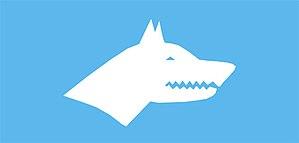
Kokturk
La bataille d'Aksou oppose les arabes du Califat omeyyade et leurs alliés du Khanat Türgesh et de l'Empire tibétain à la dynastie chinoise des Tang et a lieu quelque part dans la région du Xinjiang, a proximité de l'actuelle frontière entre la Chine et le Kirghizistan. En l'an 717 du calendrier julien, les Omeyyades guidés par leurs alliés Turgesh assiègent Buat-ɦuɑn et Dai-dʑi ᴇ k-dʑi ᴇ ŋ, deux villes de la préfecture d'Aksou, dans l'actuel Xinjiang. Les troupes des Tang, aidées par celles de leurs protectorats turcs de la région, attaquent et mettent en déroute les Arabes, ce qui oblige ces derniers à lever les sièges et à se replier.
Les Göktürk constituaient un khanat créé par le clan des Ashina. Ils ont régné sur la Mongolie et l'Asie centrale et sa création a contribué à l'expansion des Turcs vers la mer Caspienne. Deux siècles et demi après leur chute, les tribus turques atteignirent l'Anatolie.
Le Turkestan russe est la partie occidentale du Turkestan conquise par l'Empire russe. Son nom officiel était gouvernement général du Turkestan, puis à partir de 1867, kraï du Turkestan, depuis le règne d'Alexandre II, jusqu'au 30 avril 1918, date à laquelle il devient la République soviétique autonome du Turkestan.